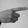
ASL letter: G